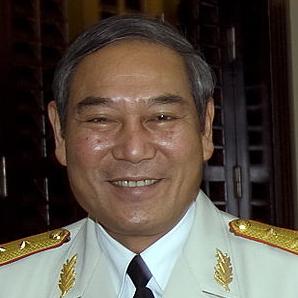
Age: 60